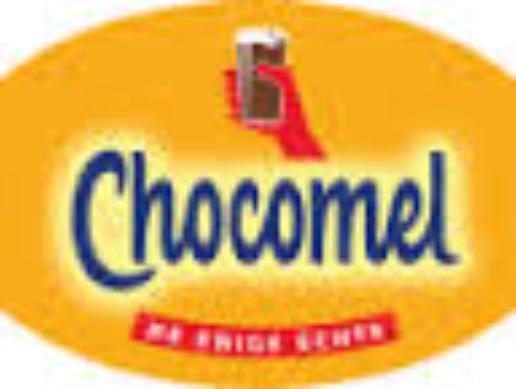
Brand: Chocomel
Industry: Food